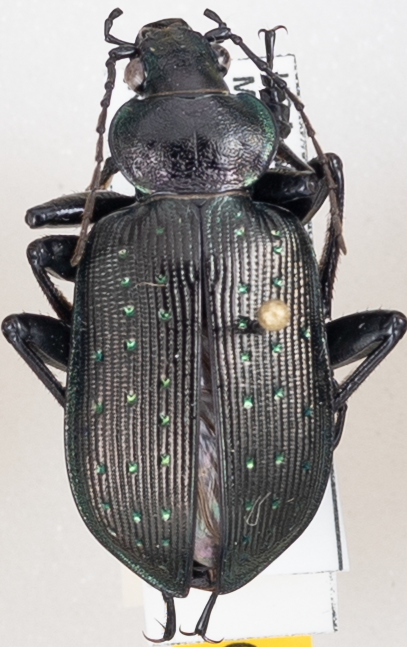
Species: Calosoma frigidum
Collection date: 2019-05-21 04:00:00
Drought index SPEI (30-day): -0.62
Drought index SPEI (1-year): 2.09
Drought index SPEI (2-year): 2.09